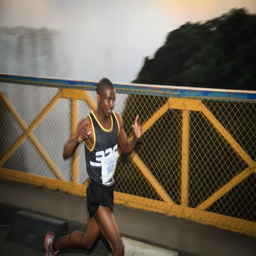
the logo for annual event